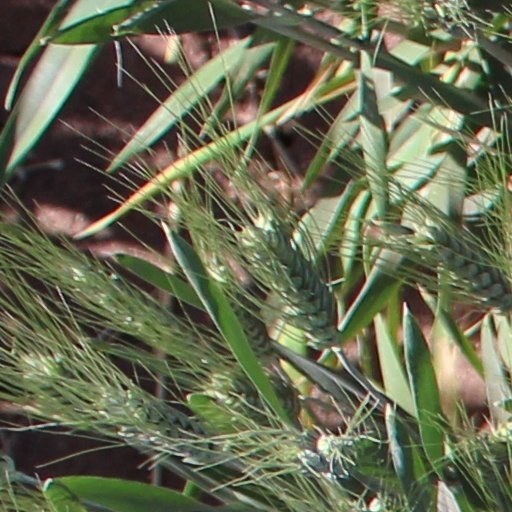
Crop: wheat